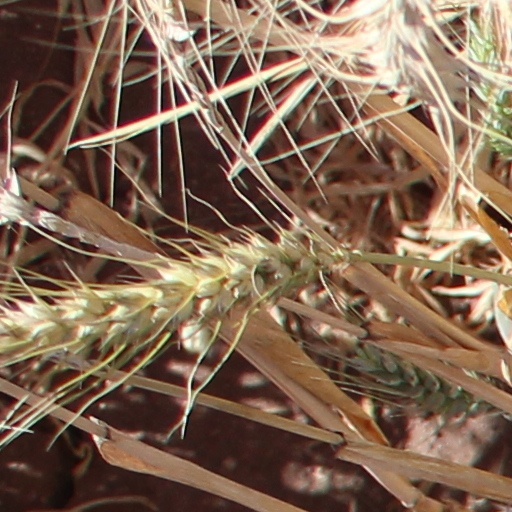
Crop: wheat